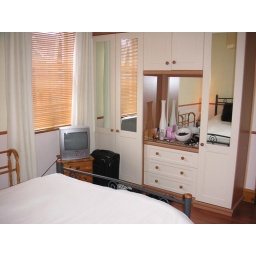
Shot taken from back of bedroom towards window showing built in furniture.